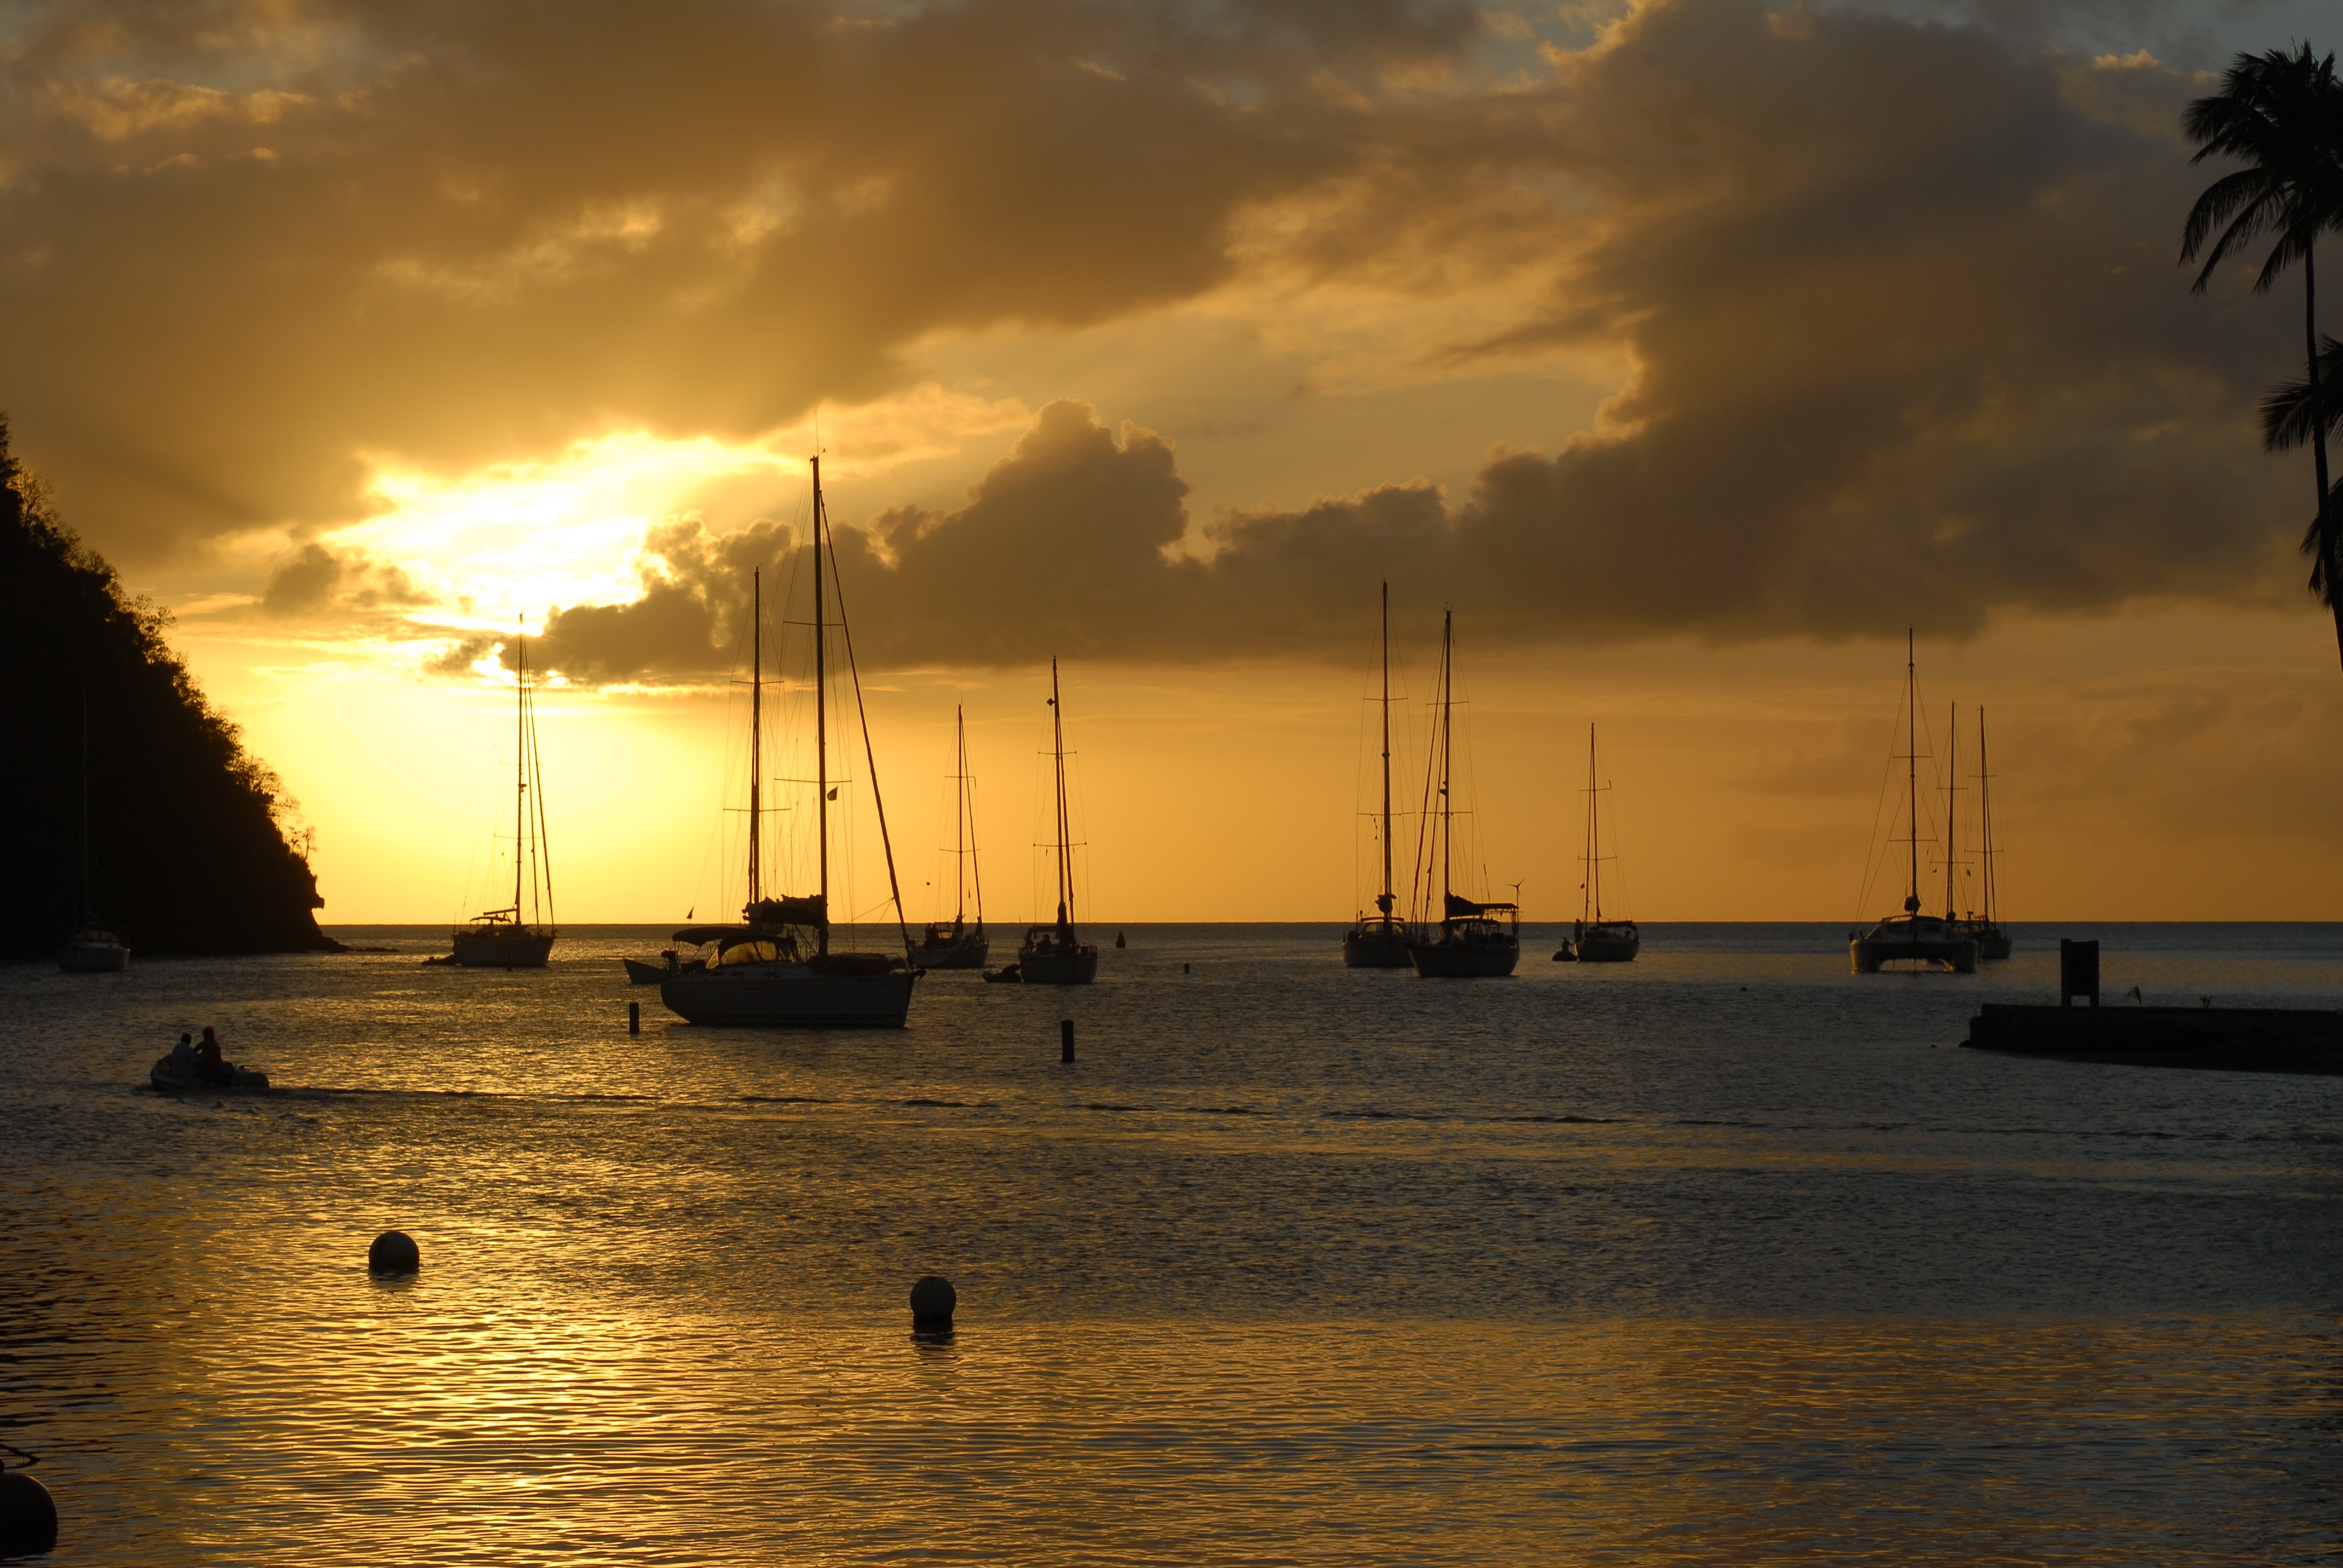
beach, sea, coast, ocean, horizon, cloud, sun, sunrise, sunset, sunlight, morning, wave, dawn, dusk, evening, reflection, afterglow